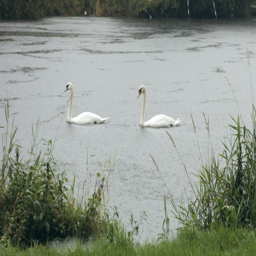
swans on river in the rain in high quality format